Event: Nepal Earthquake
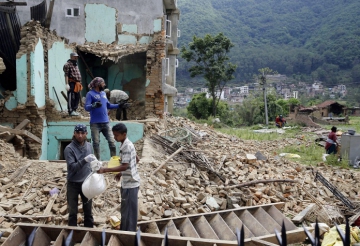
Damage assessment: damage